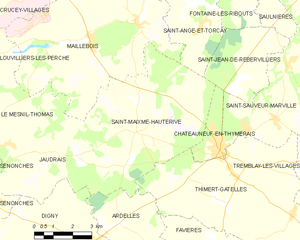
Carte de Saint-Maixme-Hauterive et des communes limitrophes.
Saint-Maixme-Hauterive est une commune française située dans le département d'Eure-et-Loir en région Centre-Val de Loire.